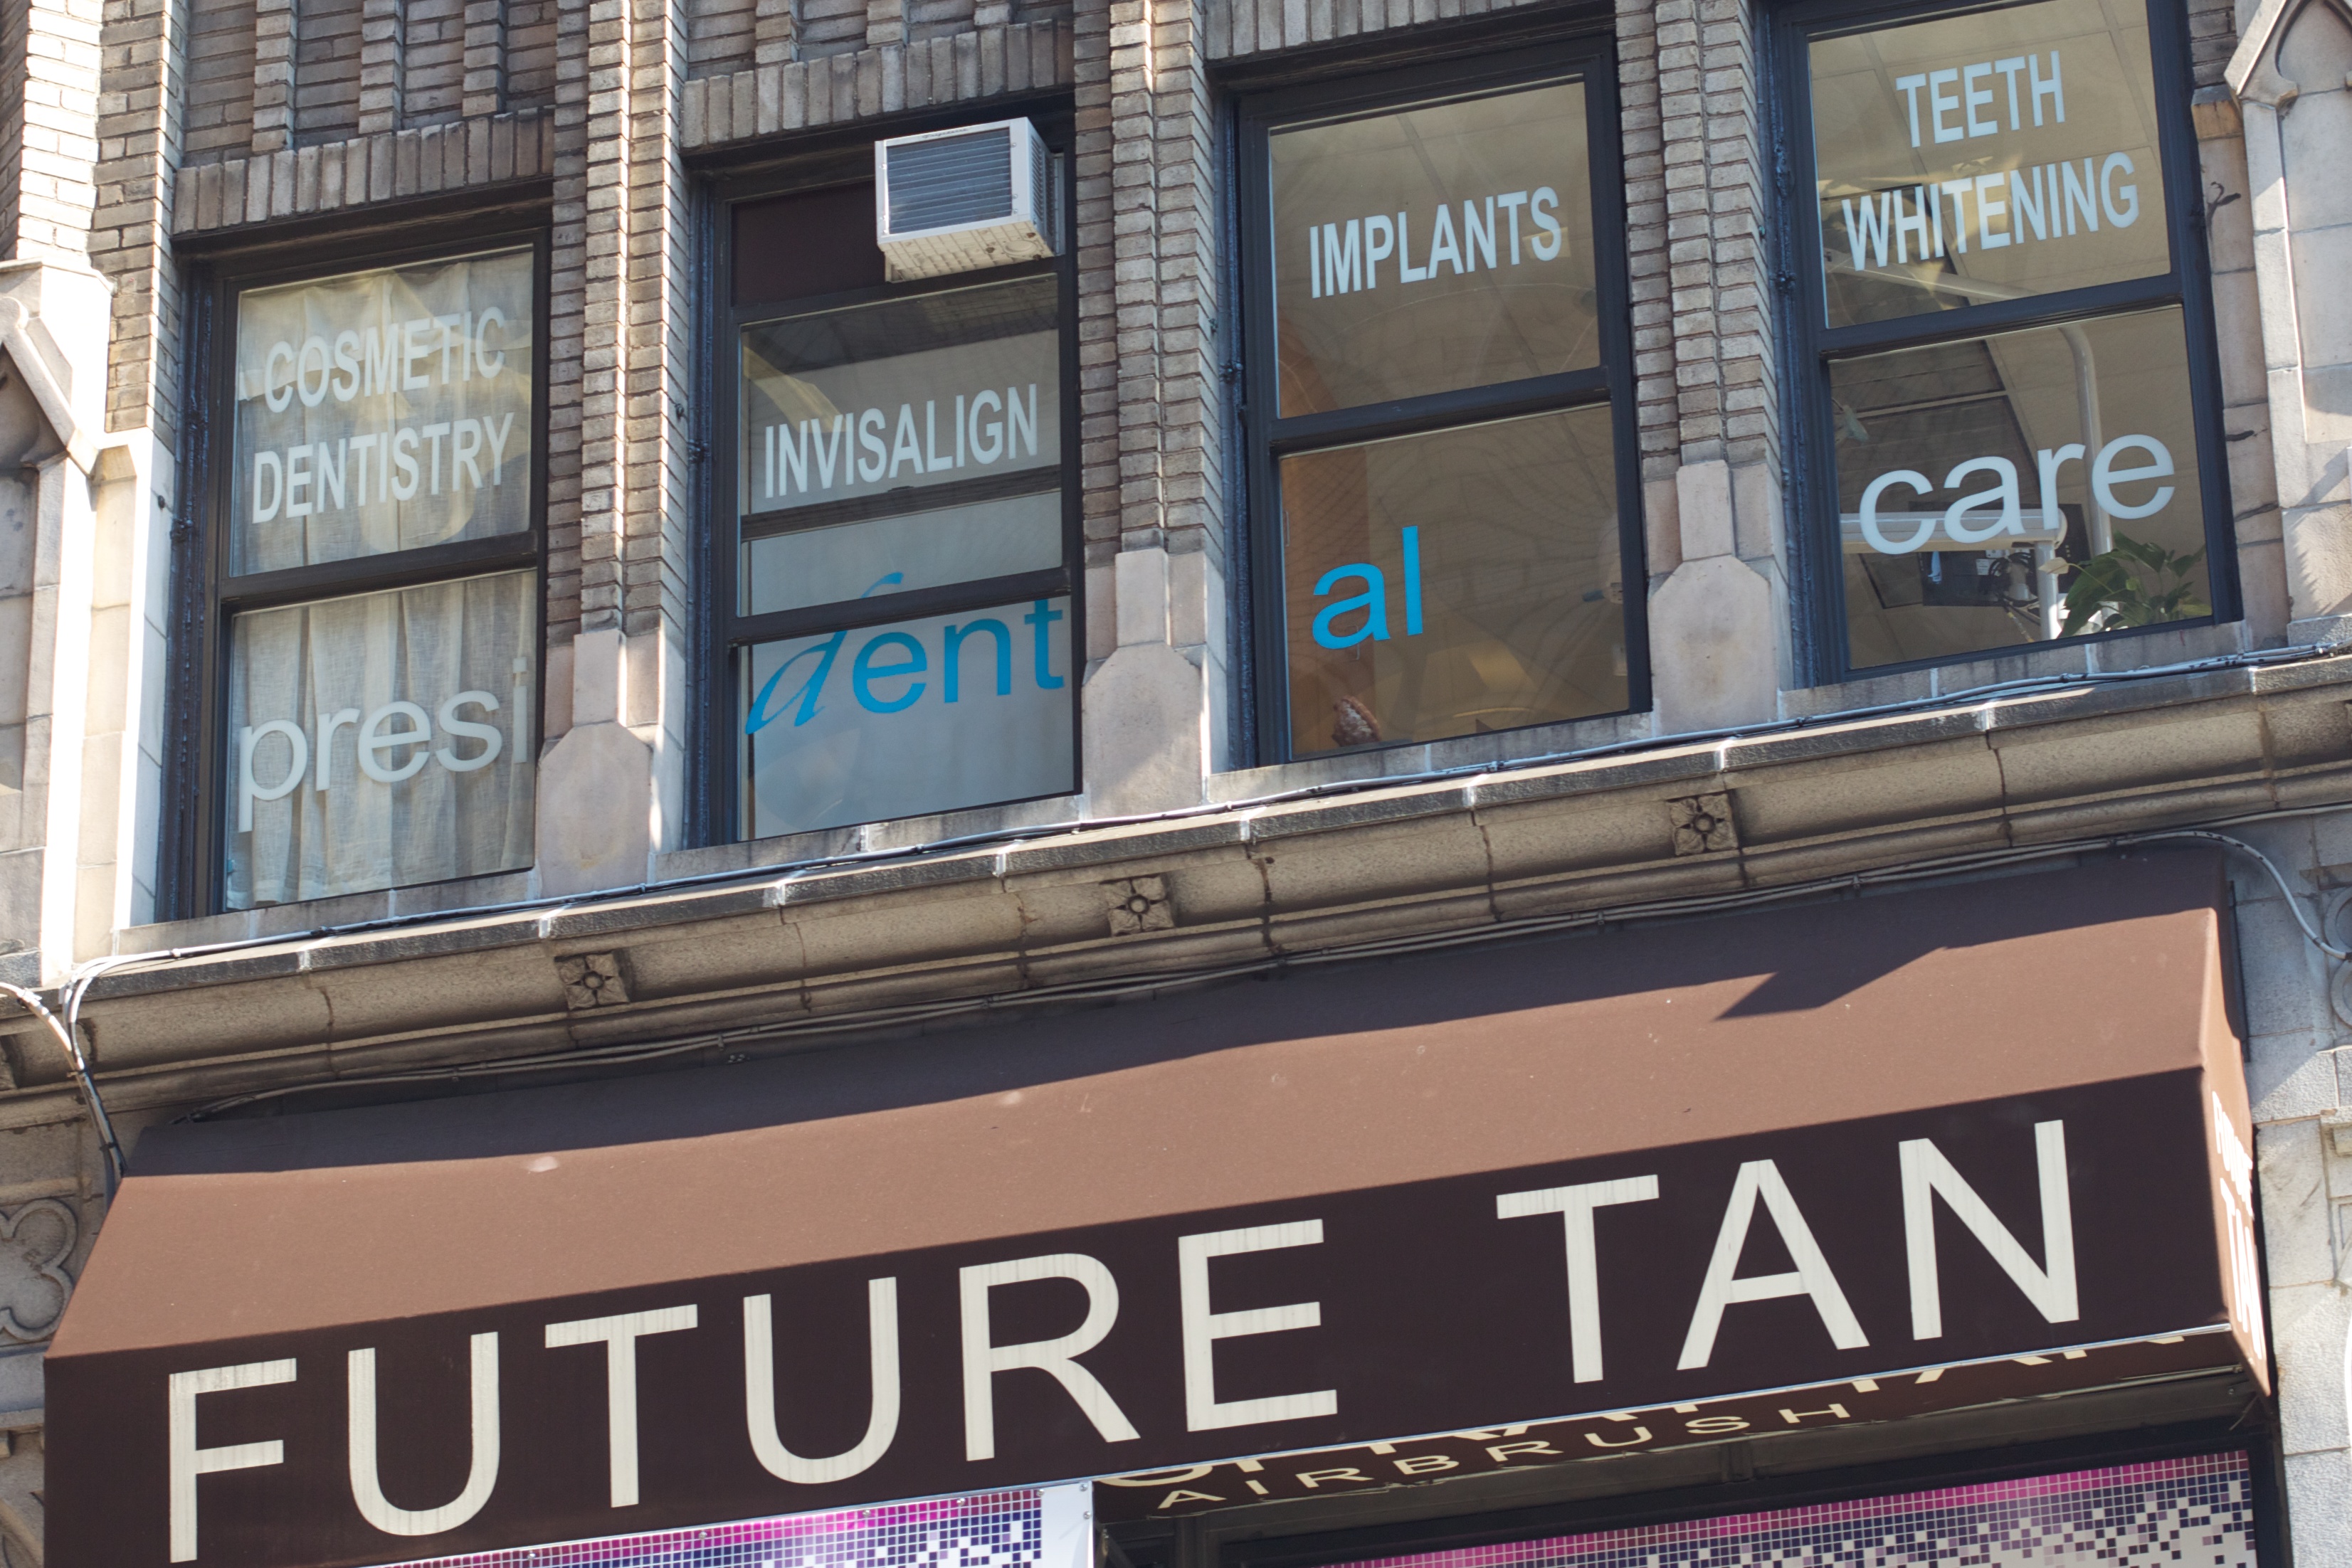
advertising, sign, banner, facade, street sign, signage, odyssey